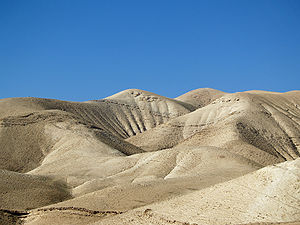
Israel / Geografi
Bakker i Judæa.
Israel, officielt Staten Israel, er et land i Mellemøsten beliggende i den sydøstlige ende af Middelhavet. Landet grænser op til Libanon mod nord, til Syrien og Jordan mod øst og til Egypten mod sydvest og består af et geografisk varieret landskab inden for det relativt begrænsede landområde. Vestbredden og Gazastriben er tilstødende områder, som Israel har besat siden Seksdageskrigen. Med et indbyggertal på omkring 8,6 millioner, hvor hovedparten er jøder, er Israel den eneste stat i verden med en jødisk majoritet. Som en kulturel og religiøs smeltegryde er det også et hjemsted for arabiske muslimer, arabiske kristne, drusere, samaritanere og flere andre religiøse og etniske minoriteter. Jerusalem er landets hovedstad, og der har regeringen sæde. International konsensus er dog, at Jerusalems status endnu ikke er besluttet. De Forenede Nationers afstemning i 1947 om delingsplanen for Palæstina fastslog, at Jerusalem skulle være et "corpus separatum", under international overvågning. Denne afstemning er ikke blevet sat ud af kraft ved en ny afgørelse i FN.